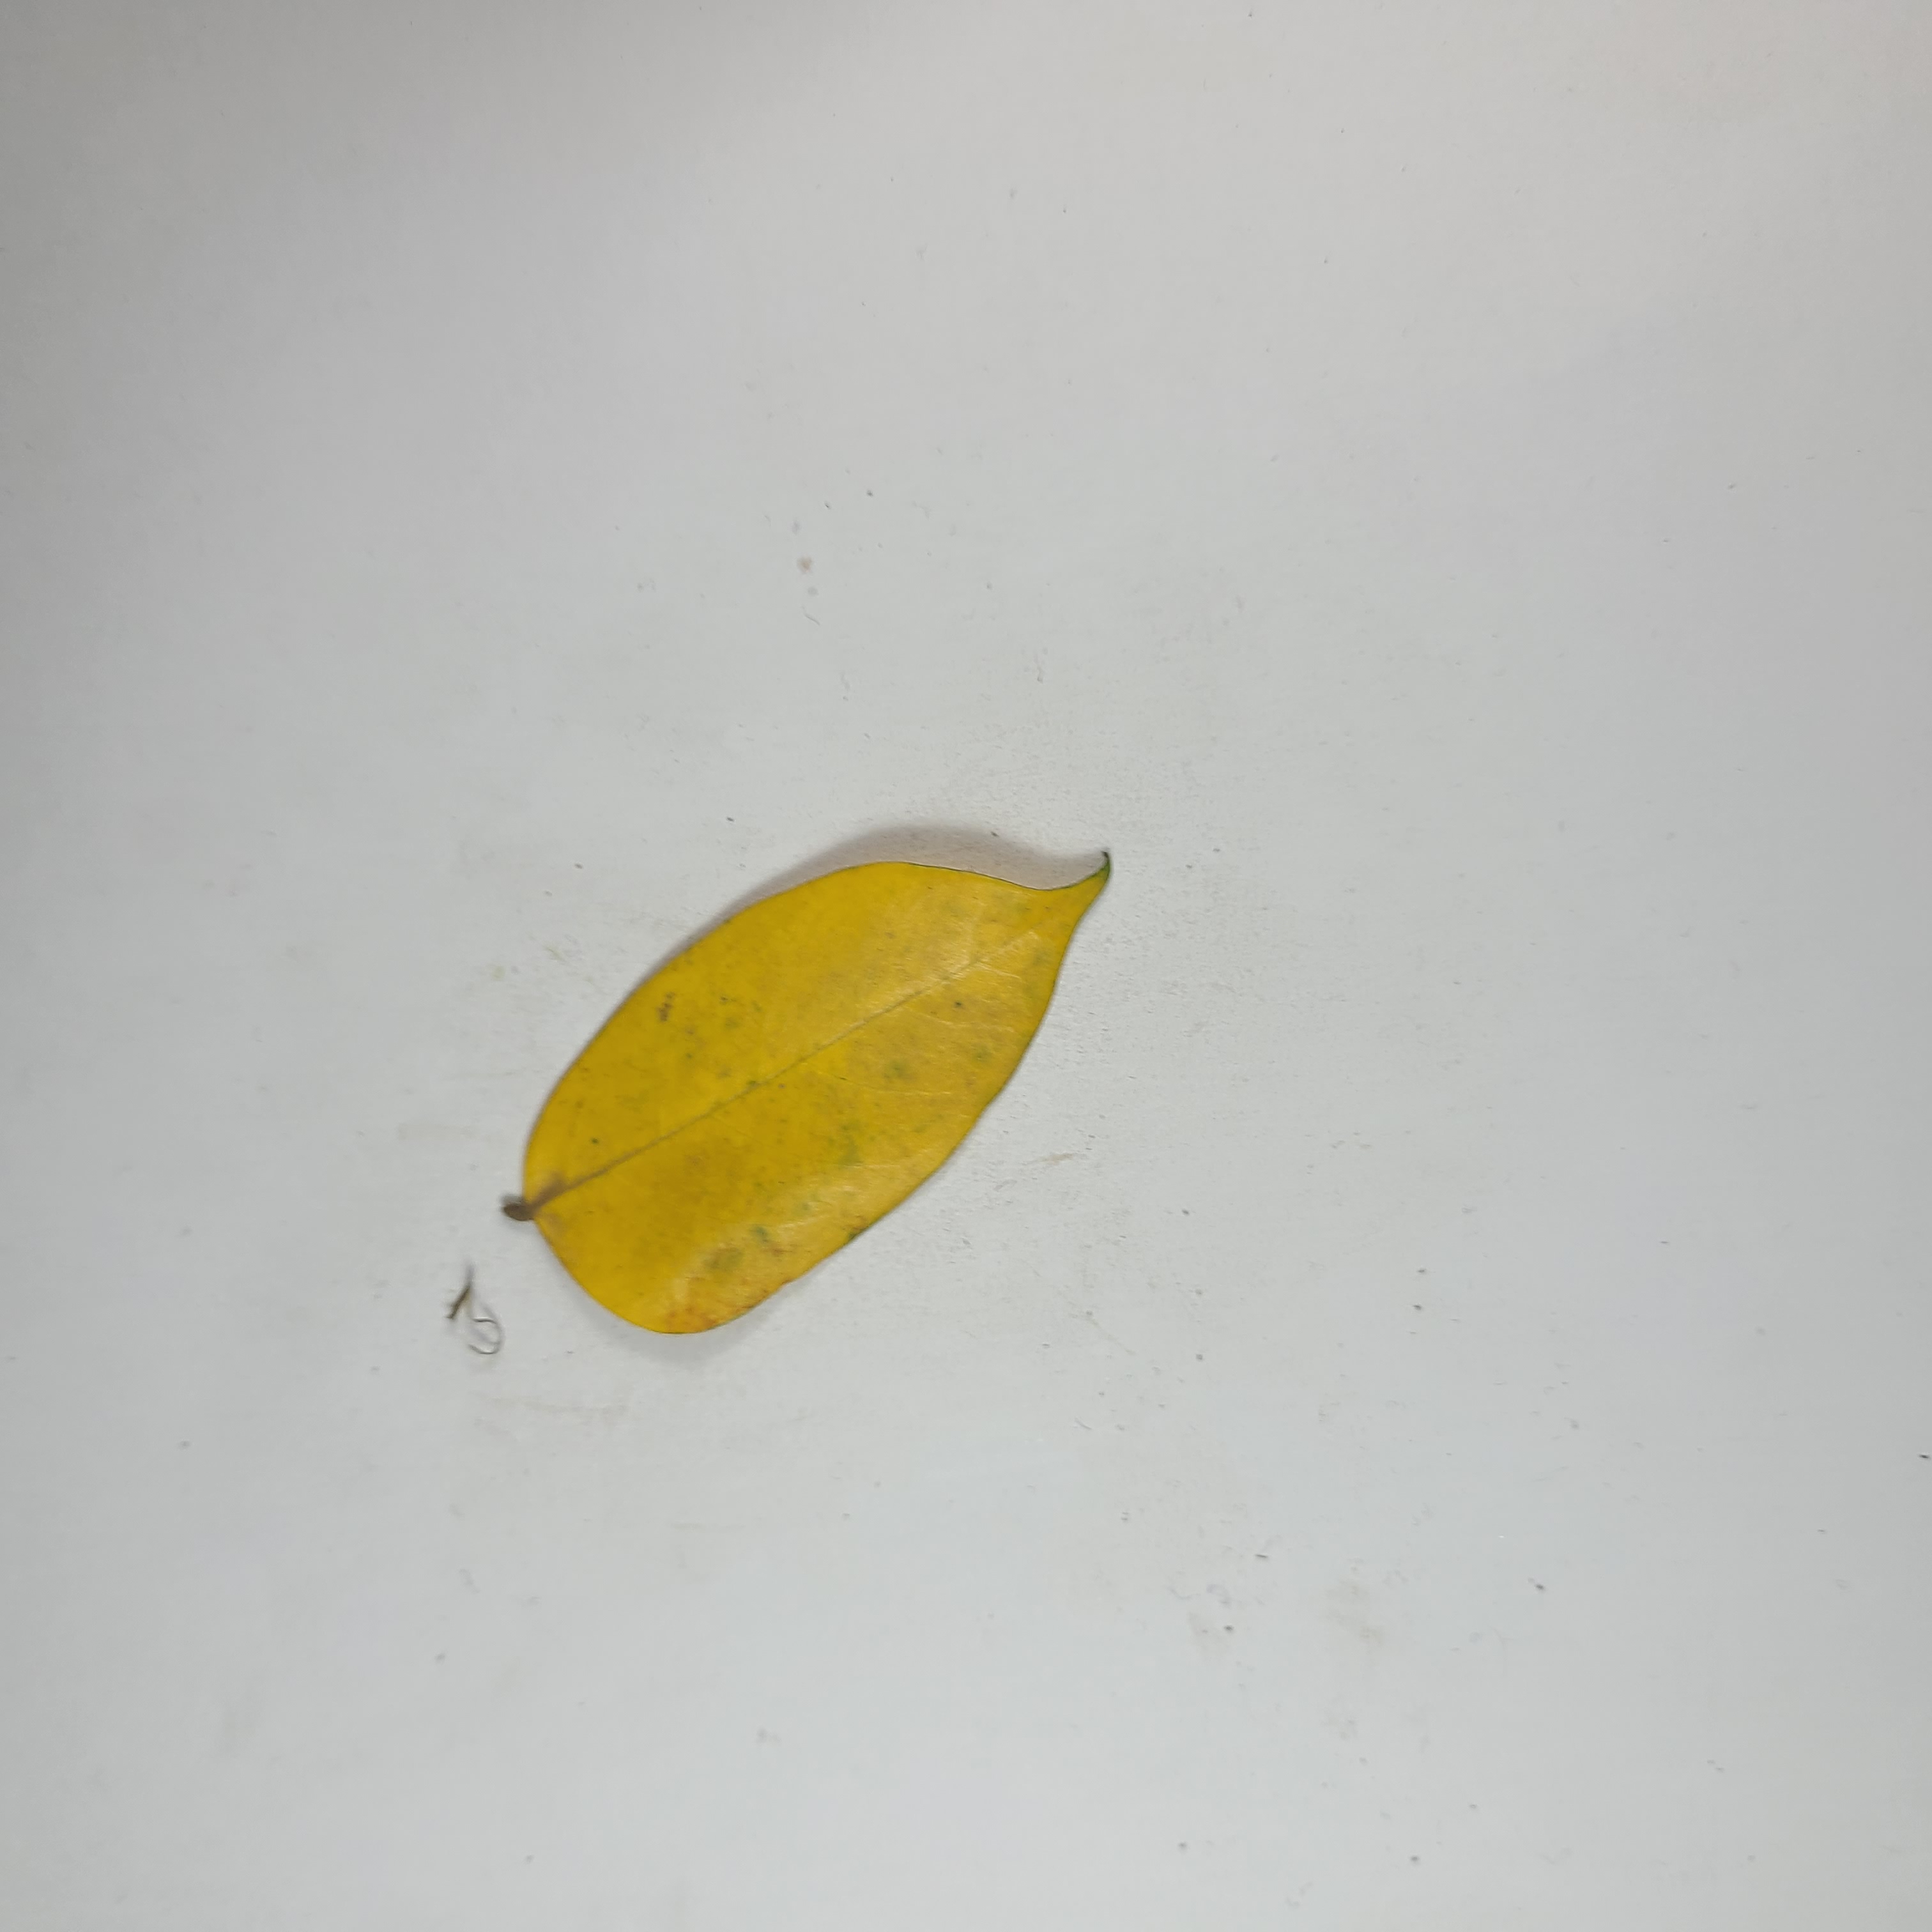
Label: Yellow Leaves